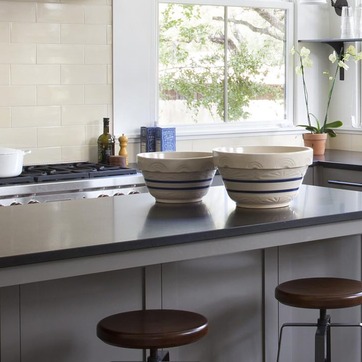
Material: ceramic